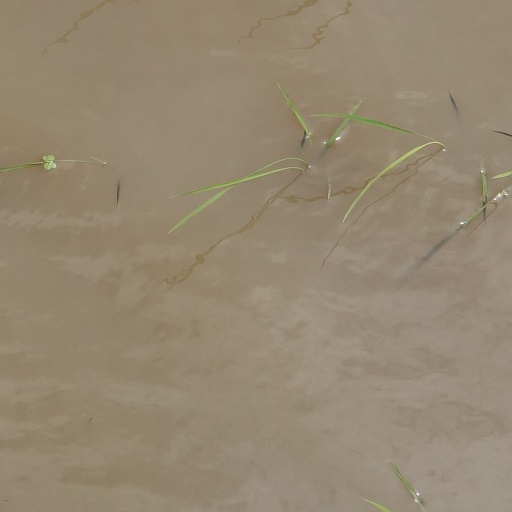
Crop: rice